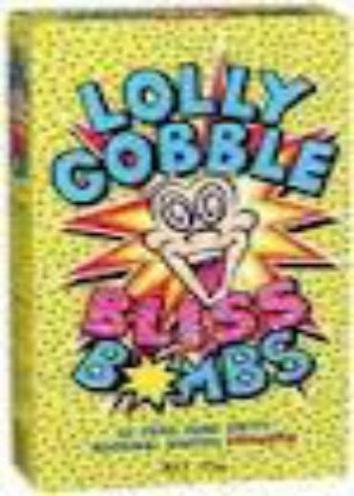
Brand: lolly gobble bliss
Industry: Food